FireWire camera

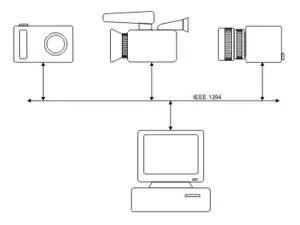
Different forms of FireWire cameras

The basic structure of FireWire cameras is based on the following six modules: